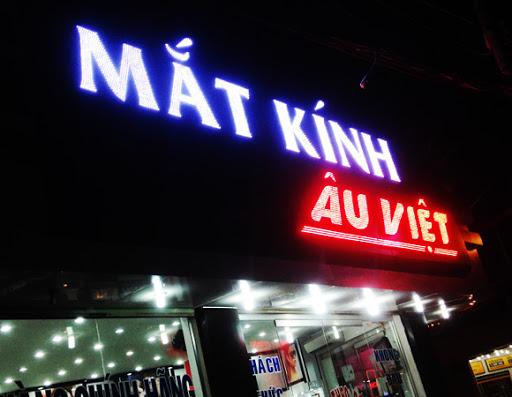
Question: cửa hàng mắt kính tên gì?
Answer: mắt kính âu việt